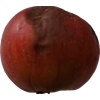
Label: Apple 17